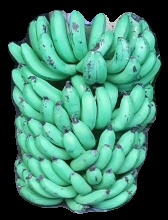
Variety: pachbale
Grade: grade1